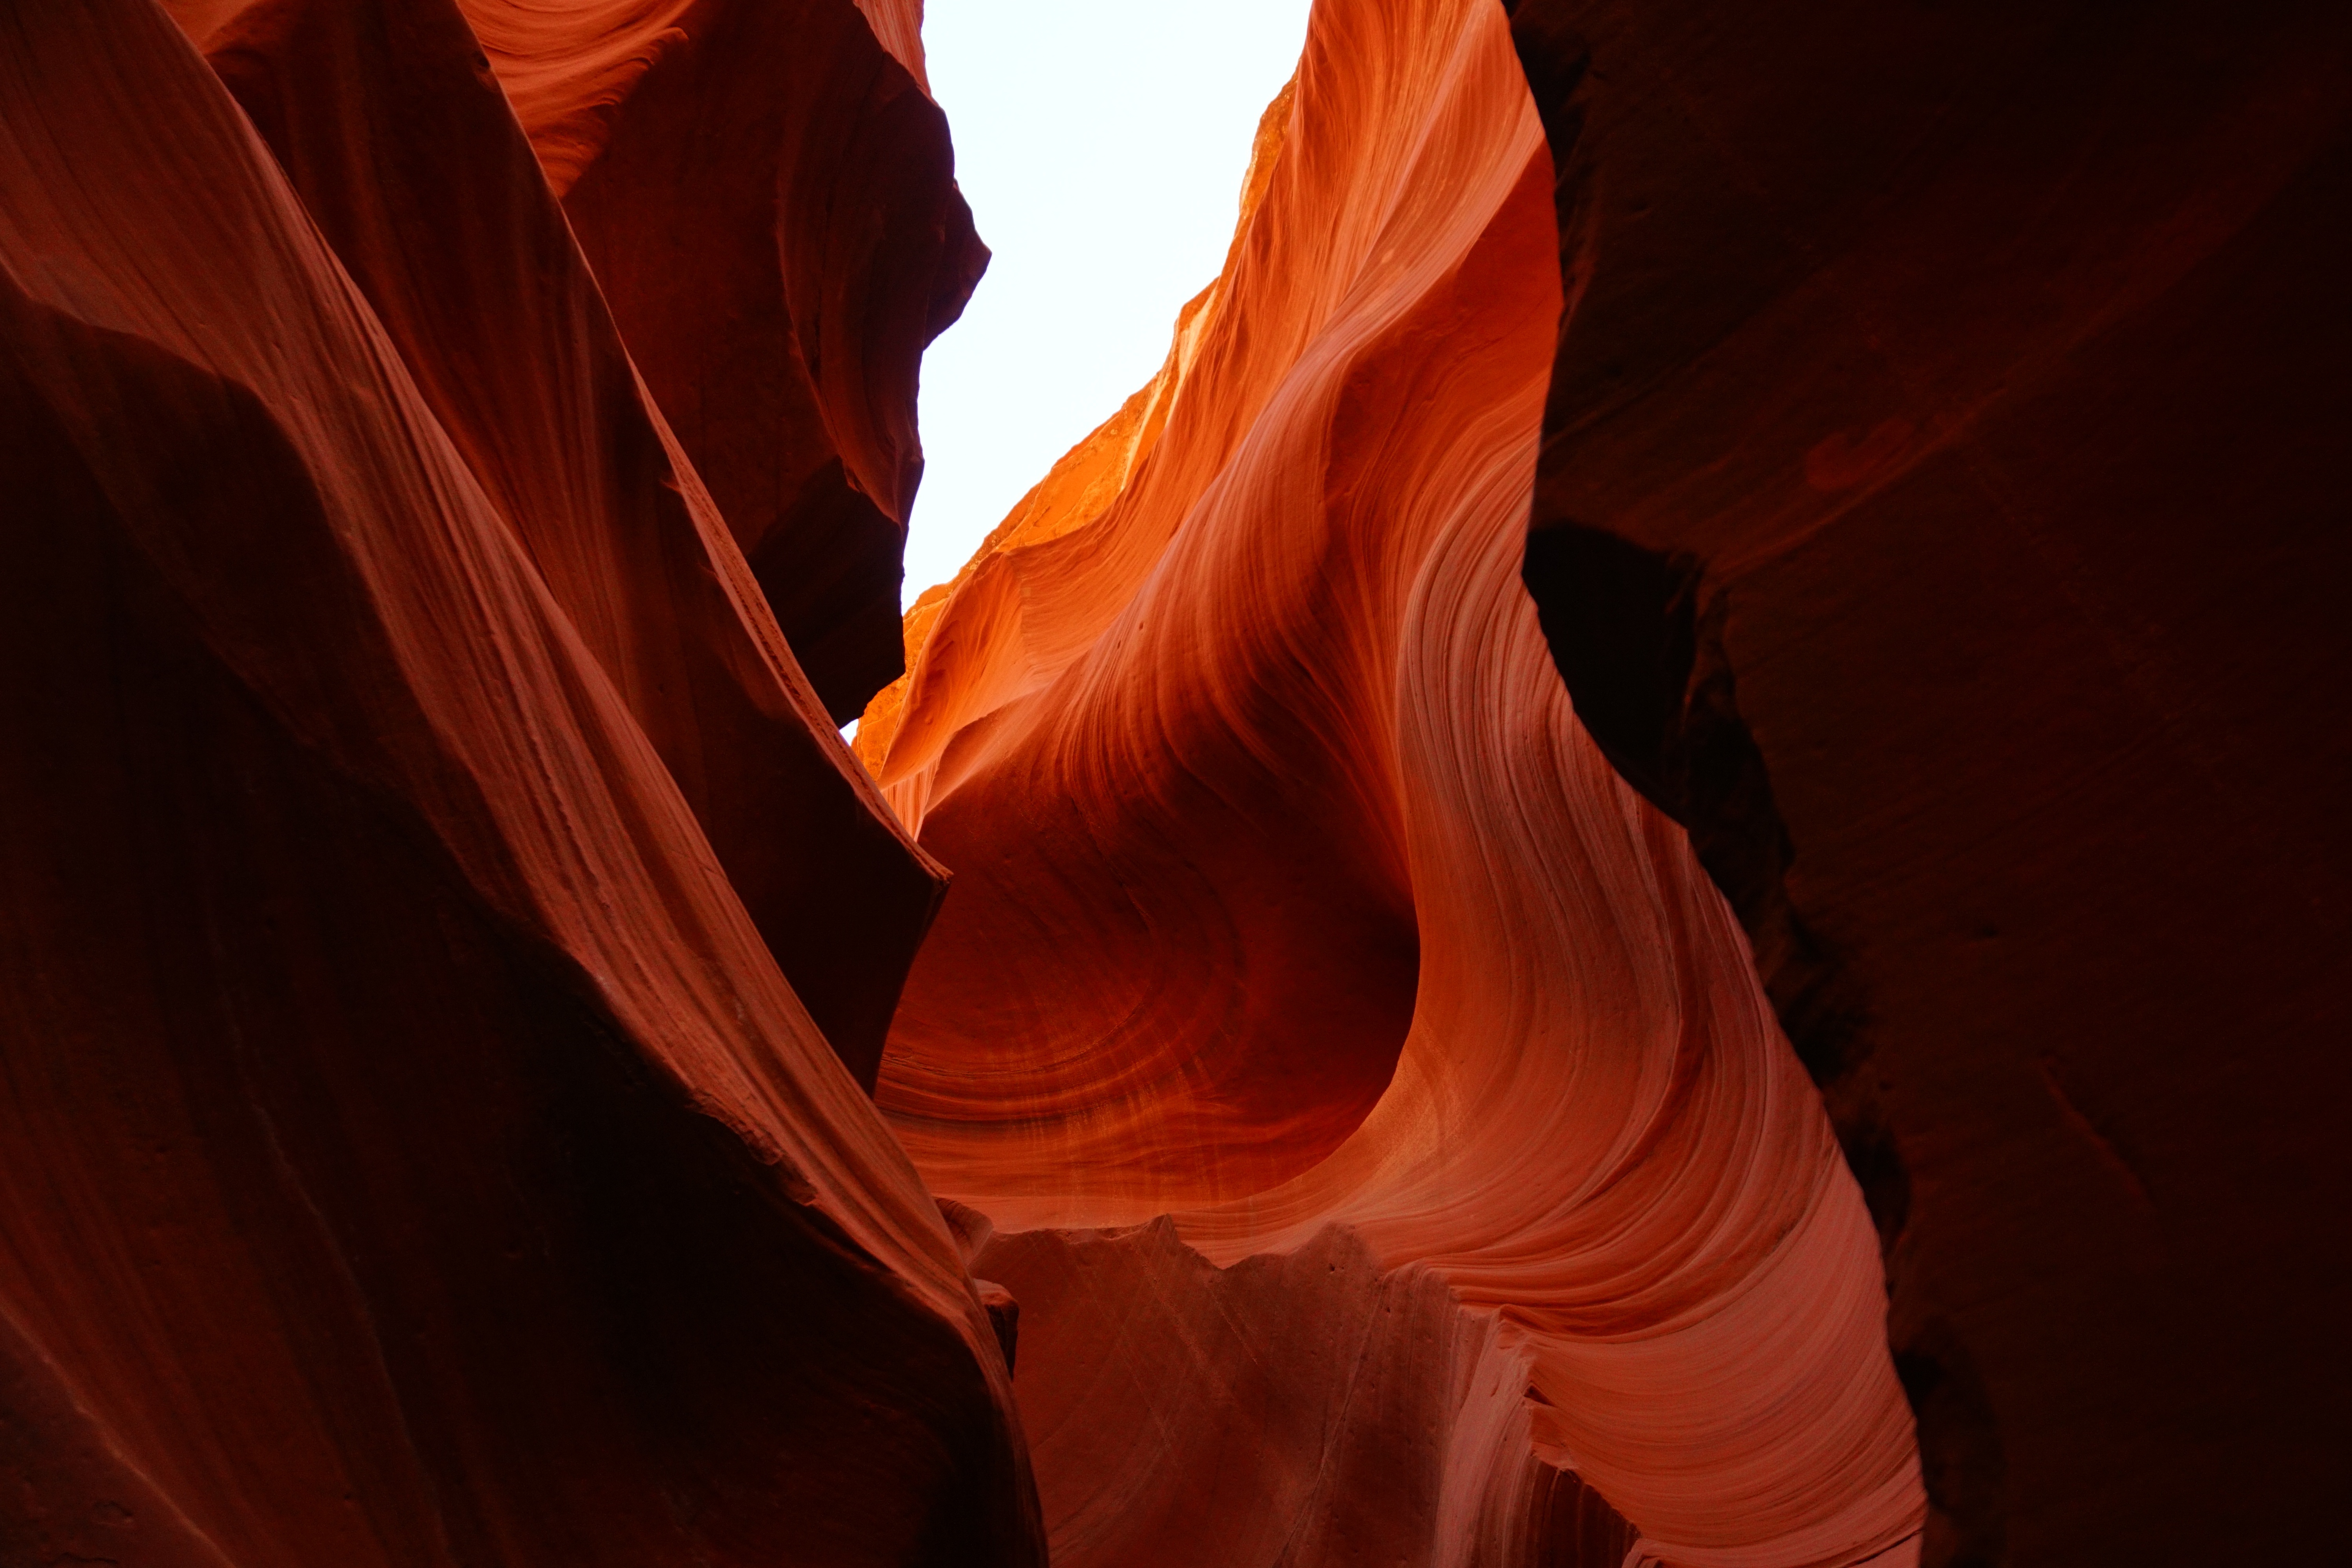
hand, light, photography, flower, petal, red, color, darkness, close up, human body, macro photography